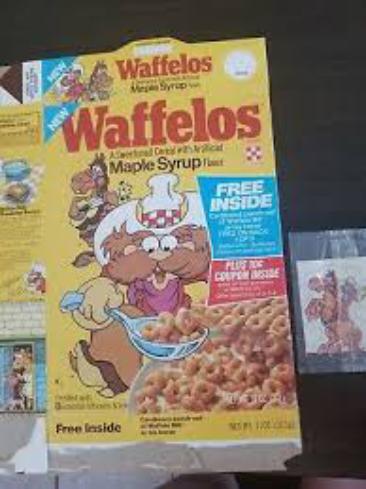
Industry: Food